Avon Long

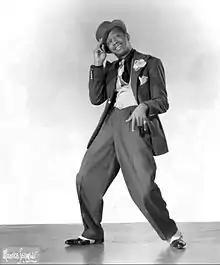
Long in 1943 (wearing a zoot suit).

Avon Long (June 18, 1910 – February 15, 1984) was an American Broadway actor and singer.